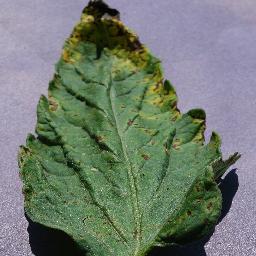
Label: Tomato___Septoria_leaf_spot